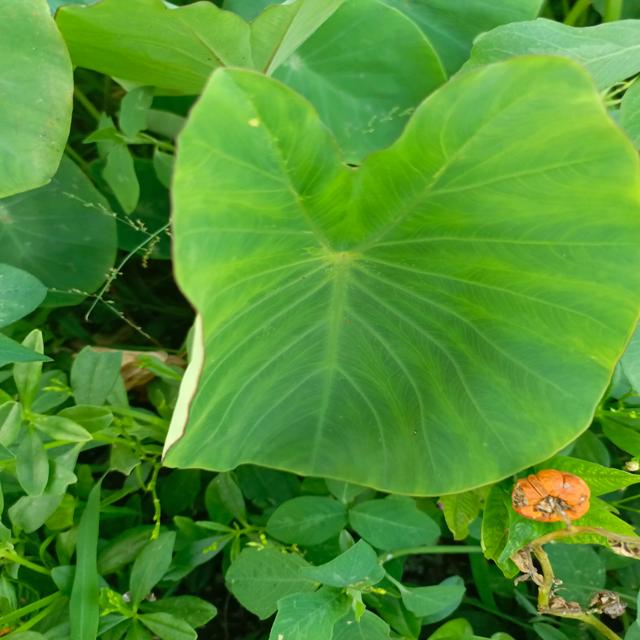
Label: Healthy